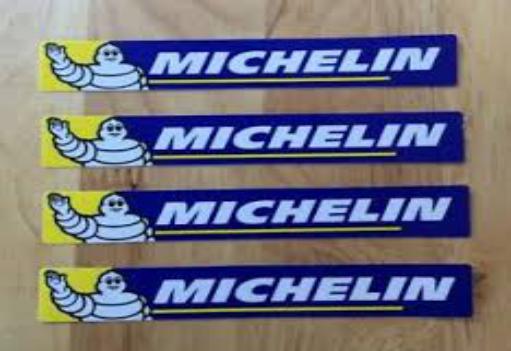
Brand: michelin
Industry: Others